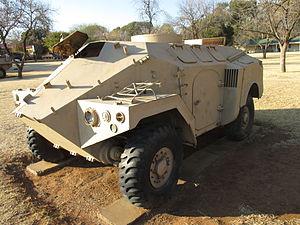
Le véhicule de transport de troupes français M3 de Panhard est une variante de l'AML-60 dont il utilise l'essentiel des composants. Conçu en 1969, il a été produit à 1 200 exemplaires de 1971 à 1986.